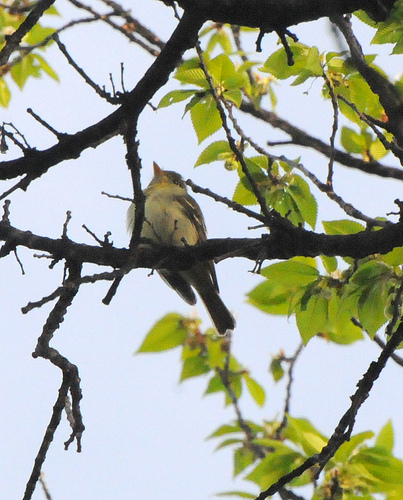
this bird has a short, pointy beak with yellow colorations around the head and breast.
this bird has a short straight bill, a white breast and belly, and gray wings.
a small round bird with a white belly and a grey back.
this bird is very round, has dark grey secondaries and rectrices, and has a short, pointy yellow beak.
the bird has a yellow belly and neck, with brown striped wings, tail, and head.
the black wings have two white wingbars, the bill is short and pointed, and the head is small compared to the body.
this bird has wings that are black and has a white belly
this bird has wings that are black and has a white bellya round grey bird with a white bely and breats.
this bird is white with black and has a long, pointy beak.
Species: Yellow Bellied Flycatcher